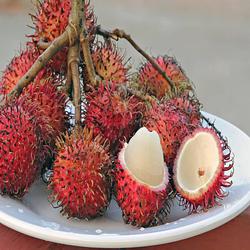
Label: Rambutan